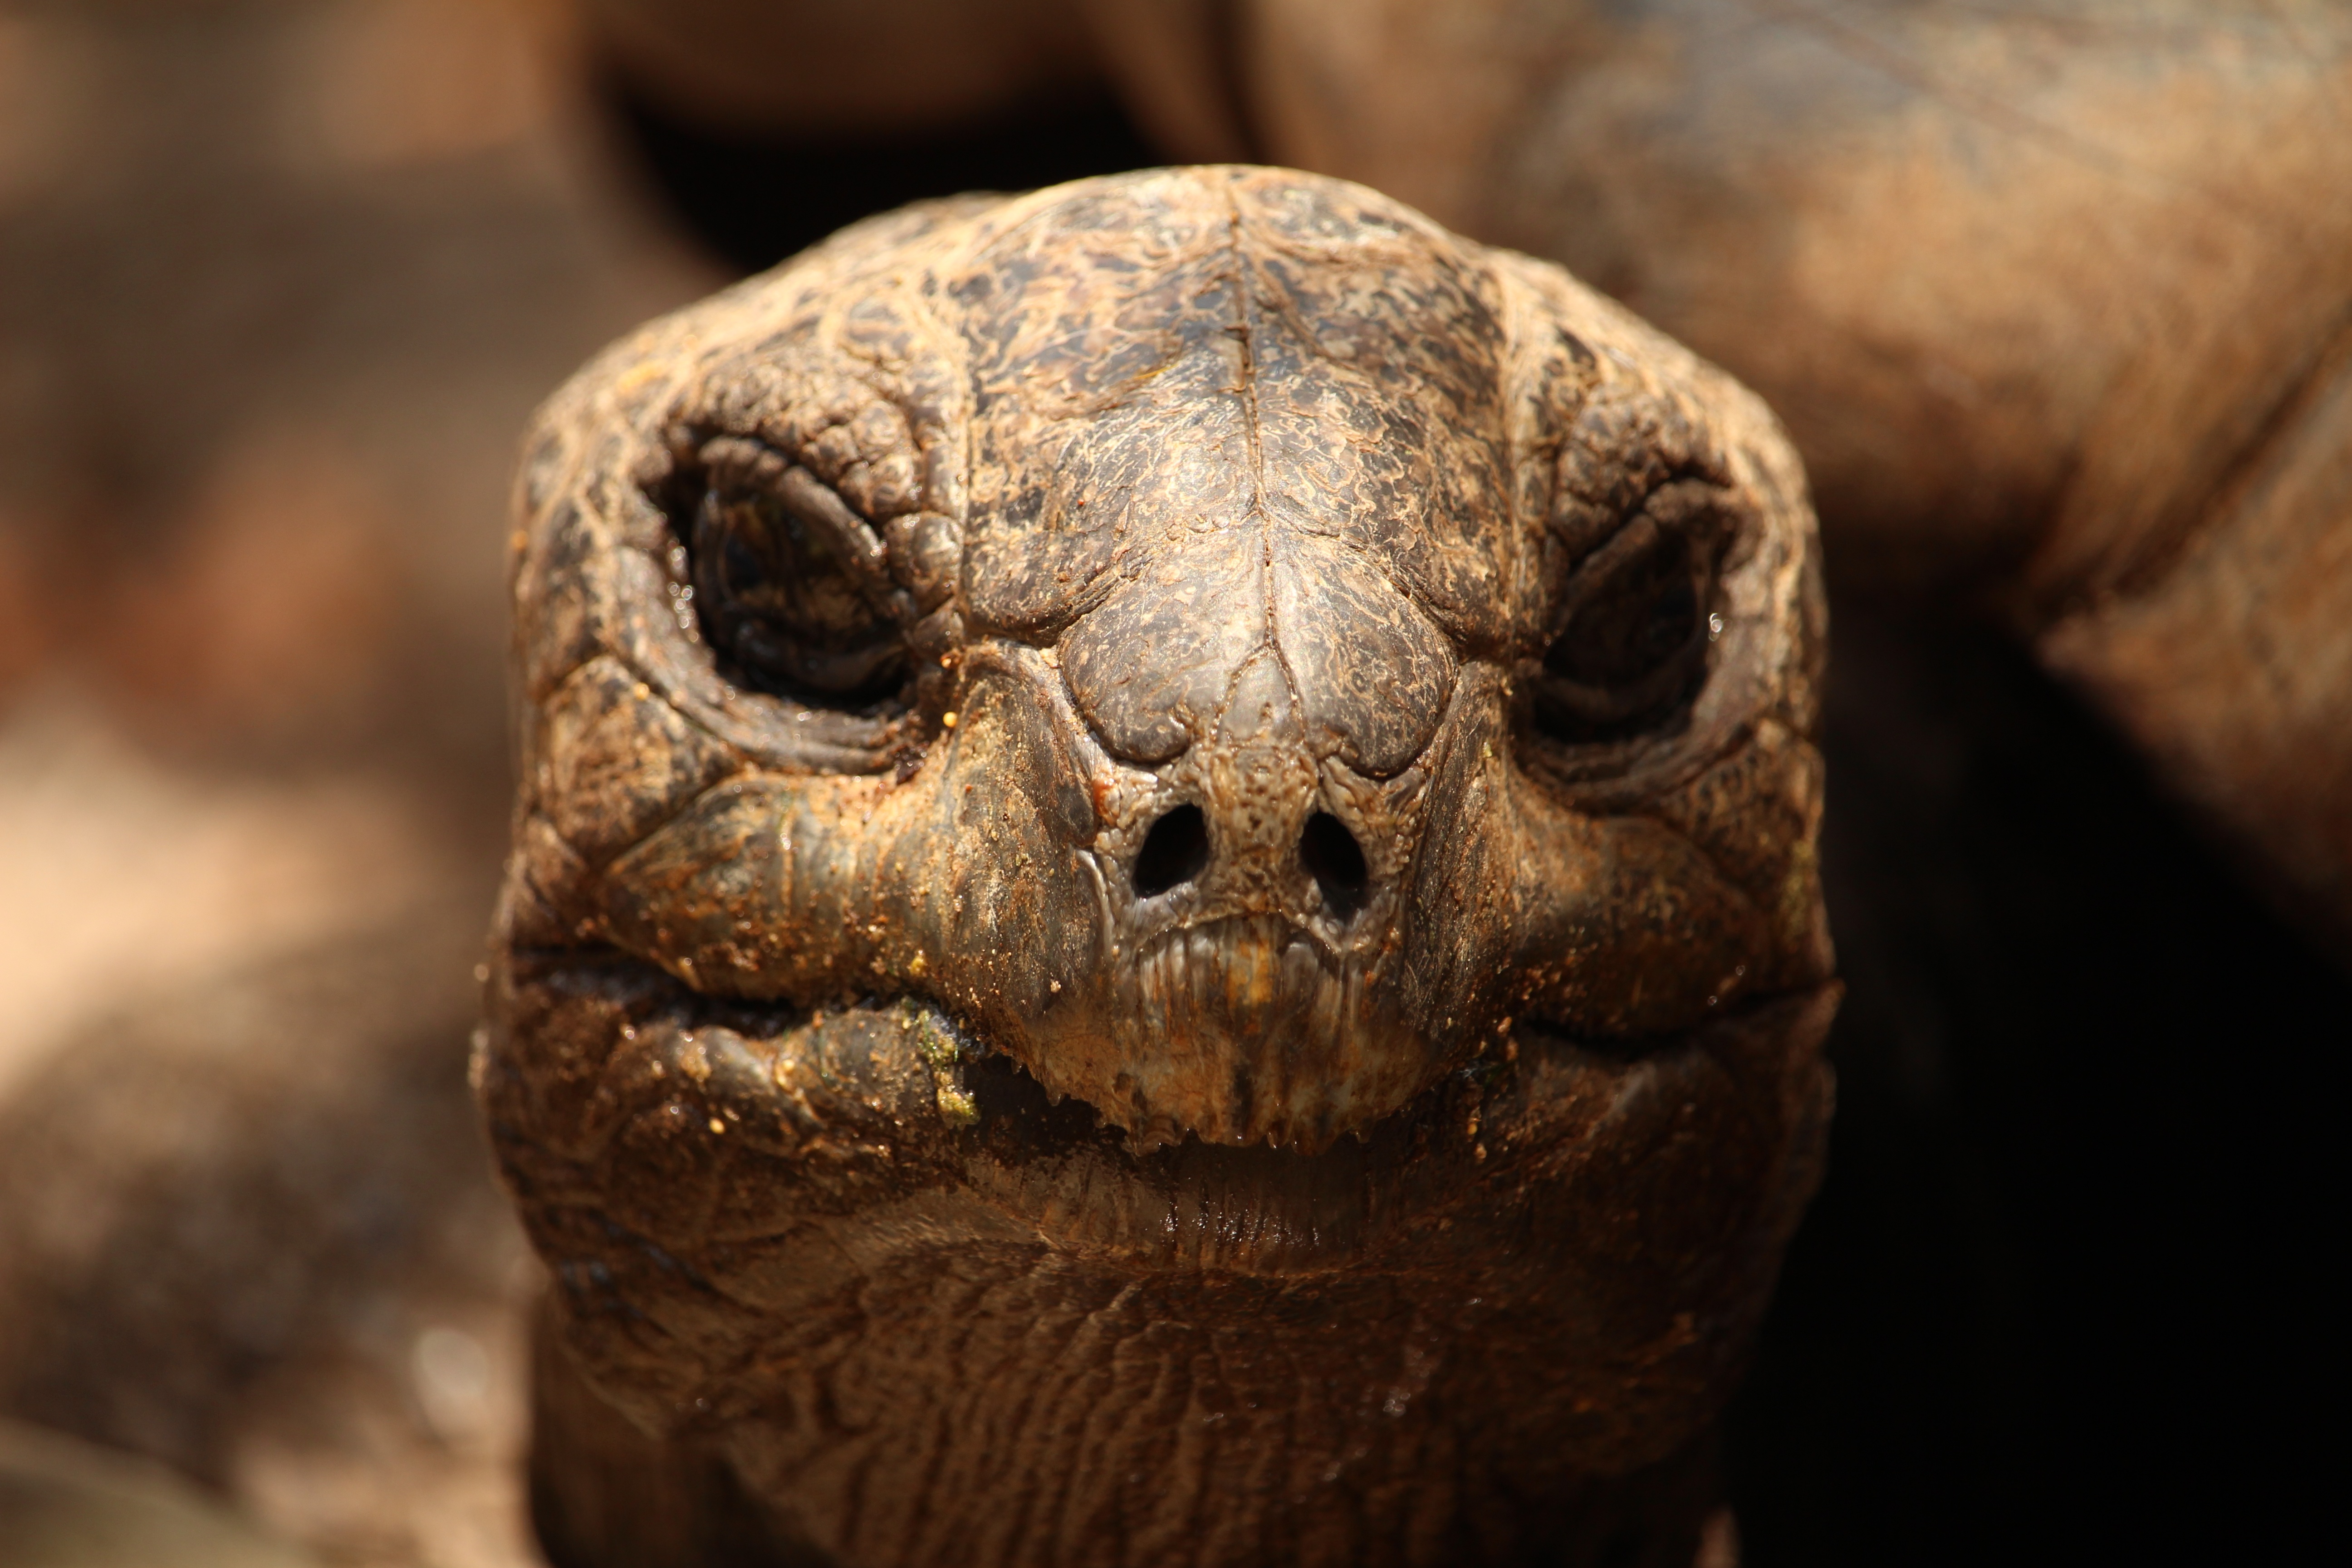
landscape, coast, water, nature, ocean, silhouette, bird, sky, sun, photography, sunlight, view, atmosphere, ship, travel, dusk, wildlife, clear, boot, evening, beak, holiday, island, blue, turtle, reptile, lighting, owl, fauna, bird of prey, close up, clouds, bank, relaxation, temple, head, tortoise, vertebrate, carving, caribbean, mood, catamaran, evening sky, macro photography, indian ocean, weather mood, cloud formations, mauritius, heaven mood, beautiful clouds